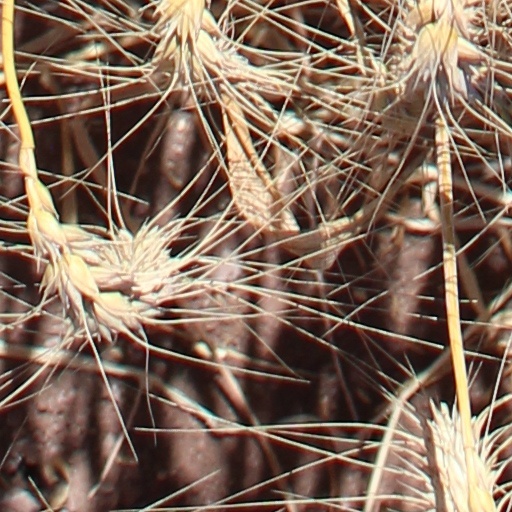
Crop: wheat